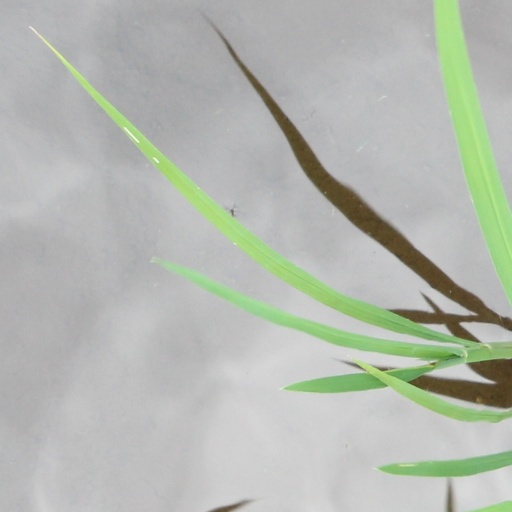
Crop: rice